Anahuac, Texas

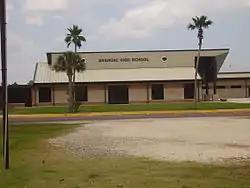
Anahuac High School

The Anahuac Independent School District serves the community. Anahuac High School is the local high school.